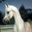
Label: horse